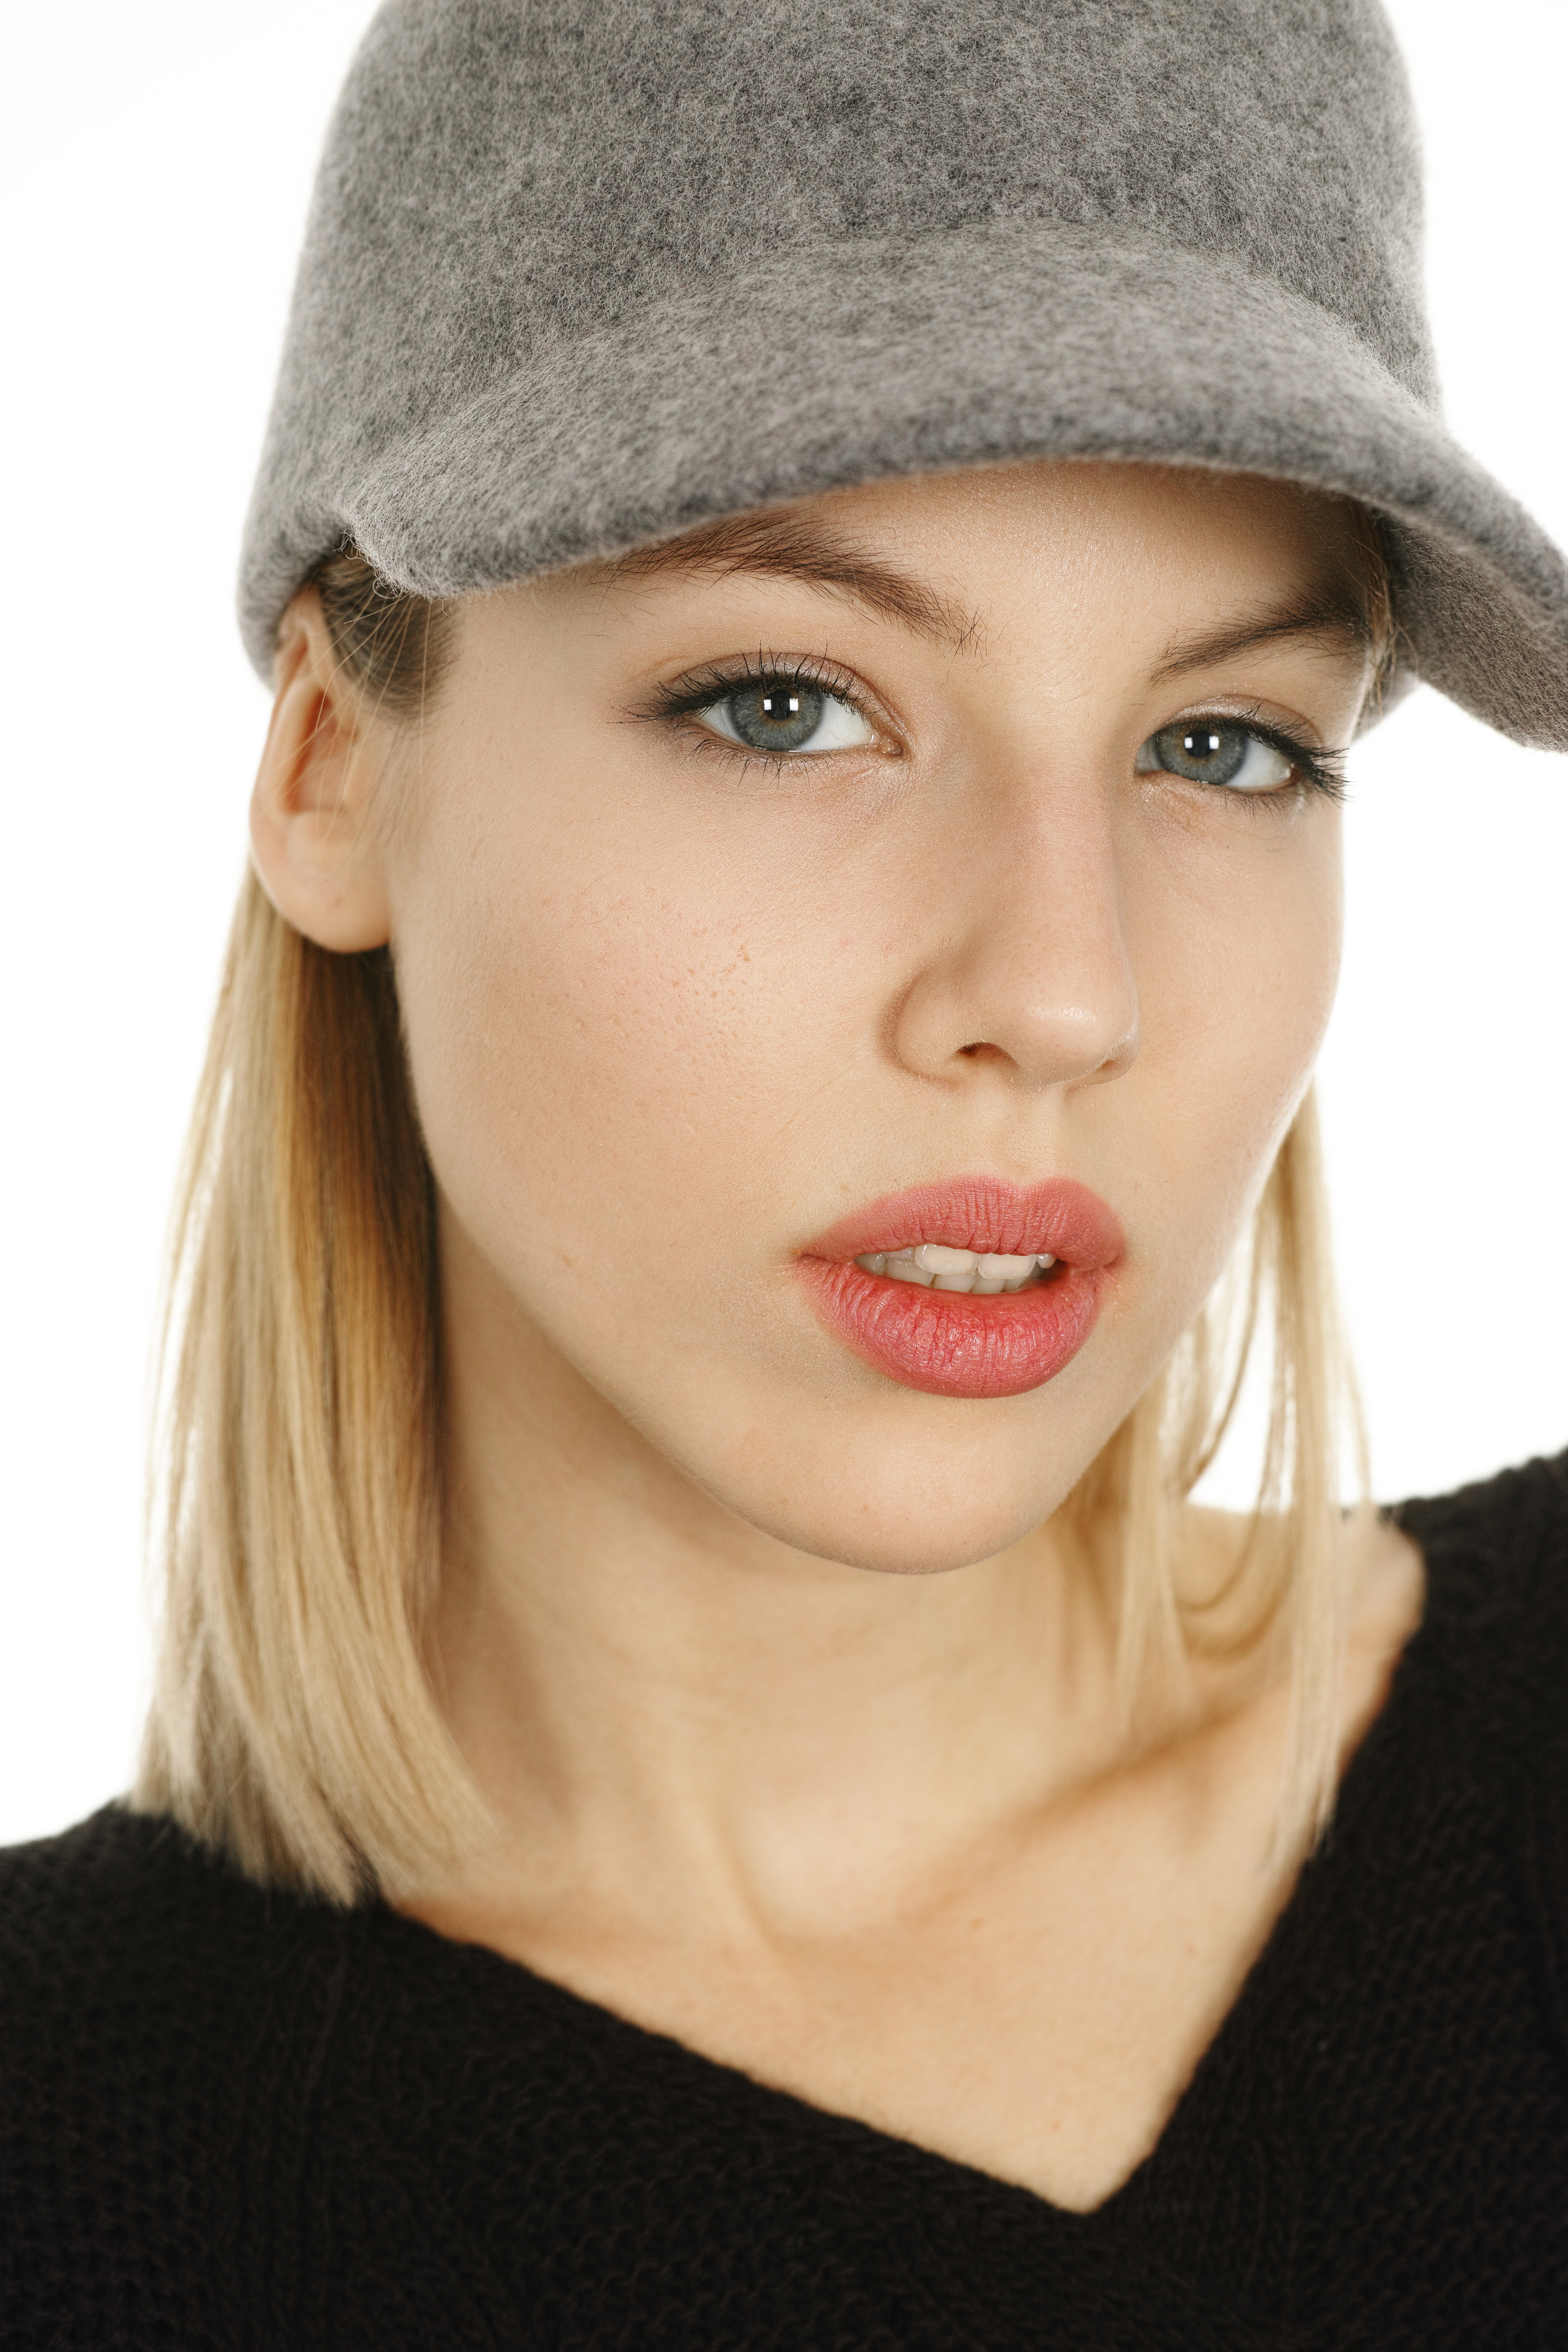
Gender: women